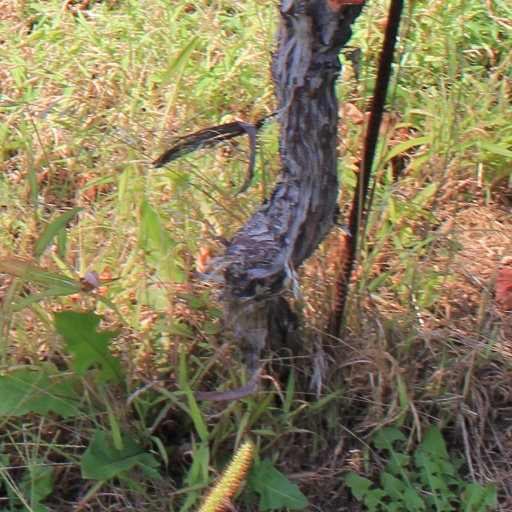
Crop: grape